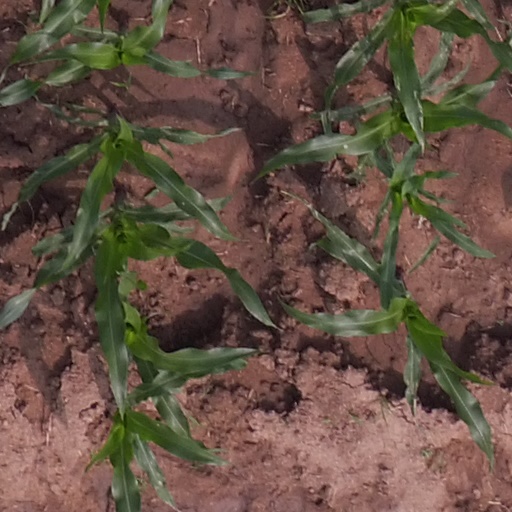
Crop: maize; corn